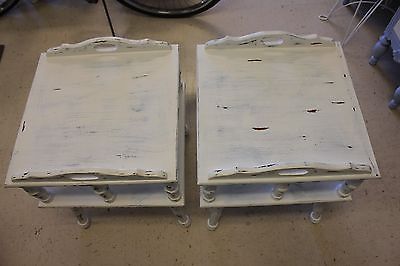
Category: table